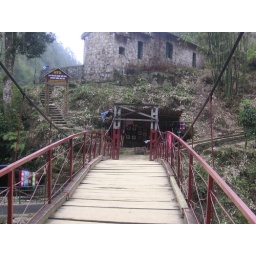
The bridge over the river at Cat Cat